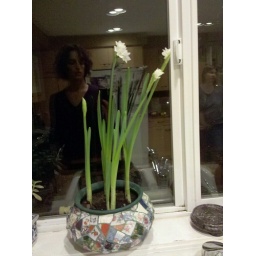
And yay for fresh blooming flowers in the kitchen in the middle of winter.